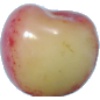
Label: Cherry Rainier 1